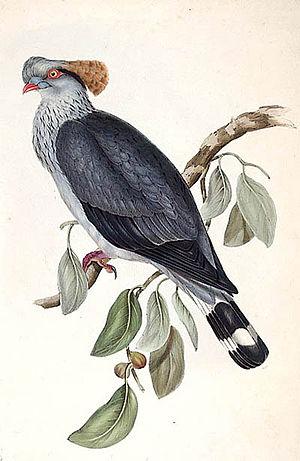
Ceci est une liste des oiseaux endémiques ou quasi-endémiques d'Australie.
La Carpophage à double huppe est une espèce d'oiseaux de la famille des Columbidae, la seule représentante du genre Lopholaimus. C'est une espèce protégée en Australie.